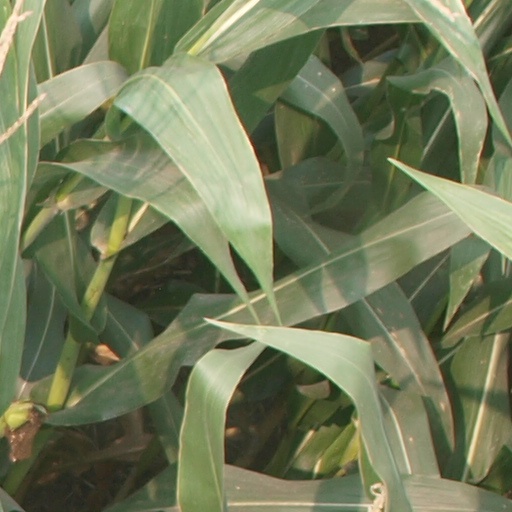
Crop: maize; corn